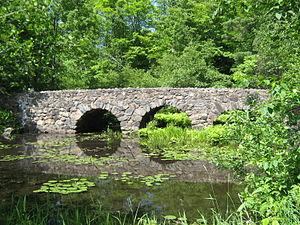
Pont de pierre construit par Edson Loy Pease dans le parc national du Mont-Saint-Bruno